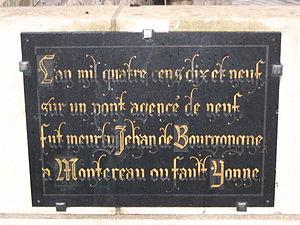
Plaque commémorant l'assassinat de Jean sans Peur, à Montereau-Fault-Yonne, Seine-et-Marne, France. Texte de français moyen: Lan mil quatre cens dix et neuf / sur un pont agencé de neuf / fut meurtry Jehan de Bourgongne / a Montereau ou fault Yonne
L'assassinat de Jean Iᵉʳ de Bourgogne, dit « Jean sans Peur », survient le 10 septembre 1419 lors d'une entrevue avec le dauphin, le futur Charles VII, sur le pont de Montereau. Cet acte fait suite à l'assassinat de son cousin, le duc Louis Iᵉʳ d'Orléans, frère du roi Charles VI, dont Jean sans Peur s'était rendu coupable douze ans plus tôt. Si les chroniqueurs bourguignons désignent les auteurs de l'attentat, ni le lit de Justice du 23 décembre 1419, ni le traité d'Arras du 21 septembre 1435, ne désignent nommément, comme auteurs du crime, les conseillers du roi Charles VII ayant participé à la rencontre.